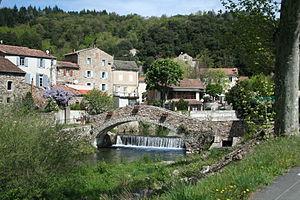
Saint-Geniès-de-Varensal (Hérault) - Plaisance et le ruisseau du Bouissou.